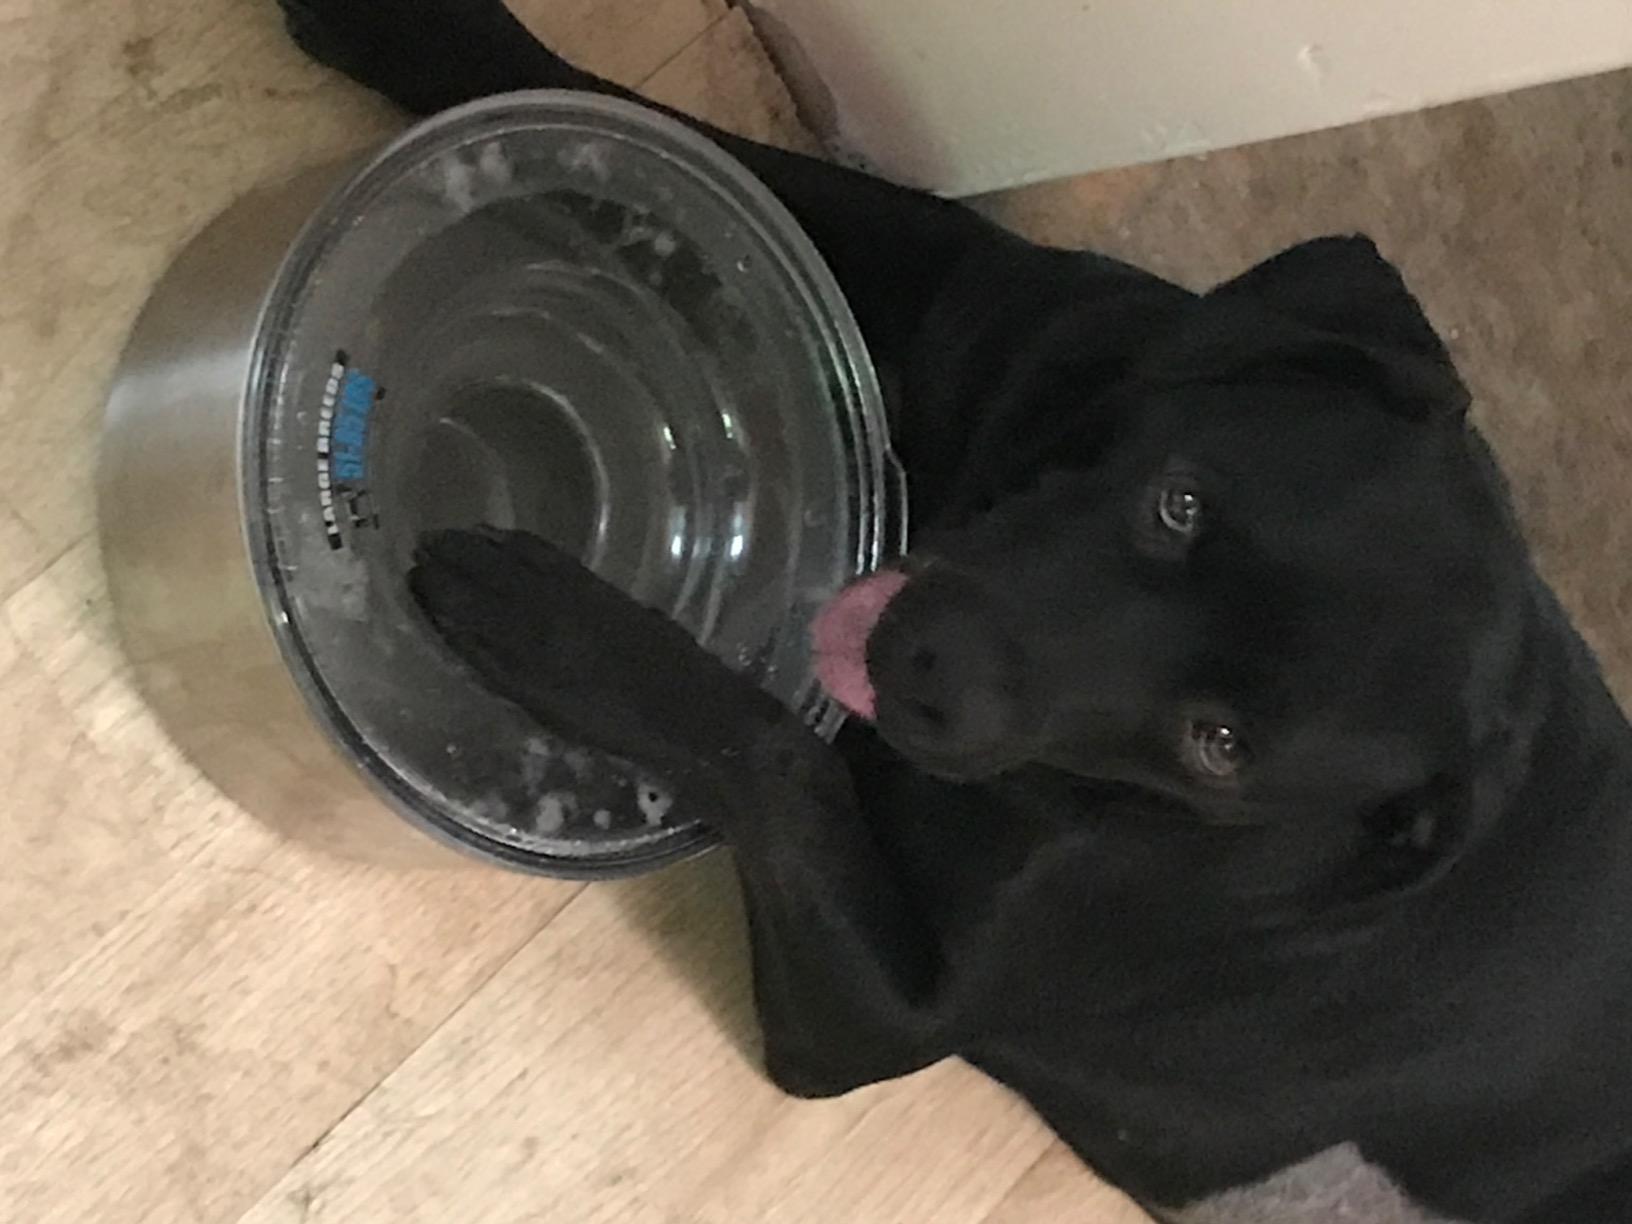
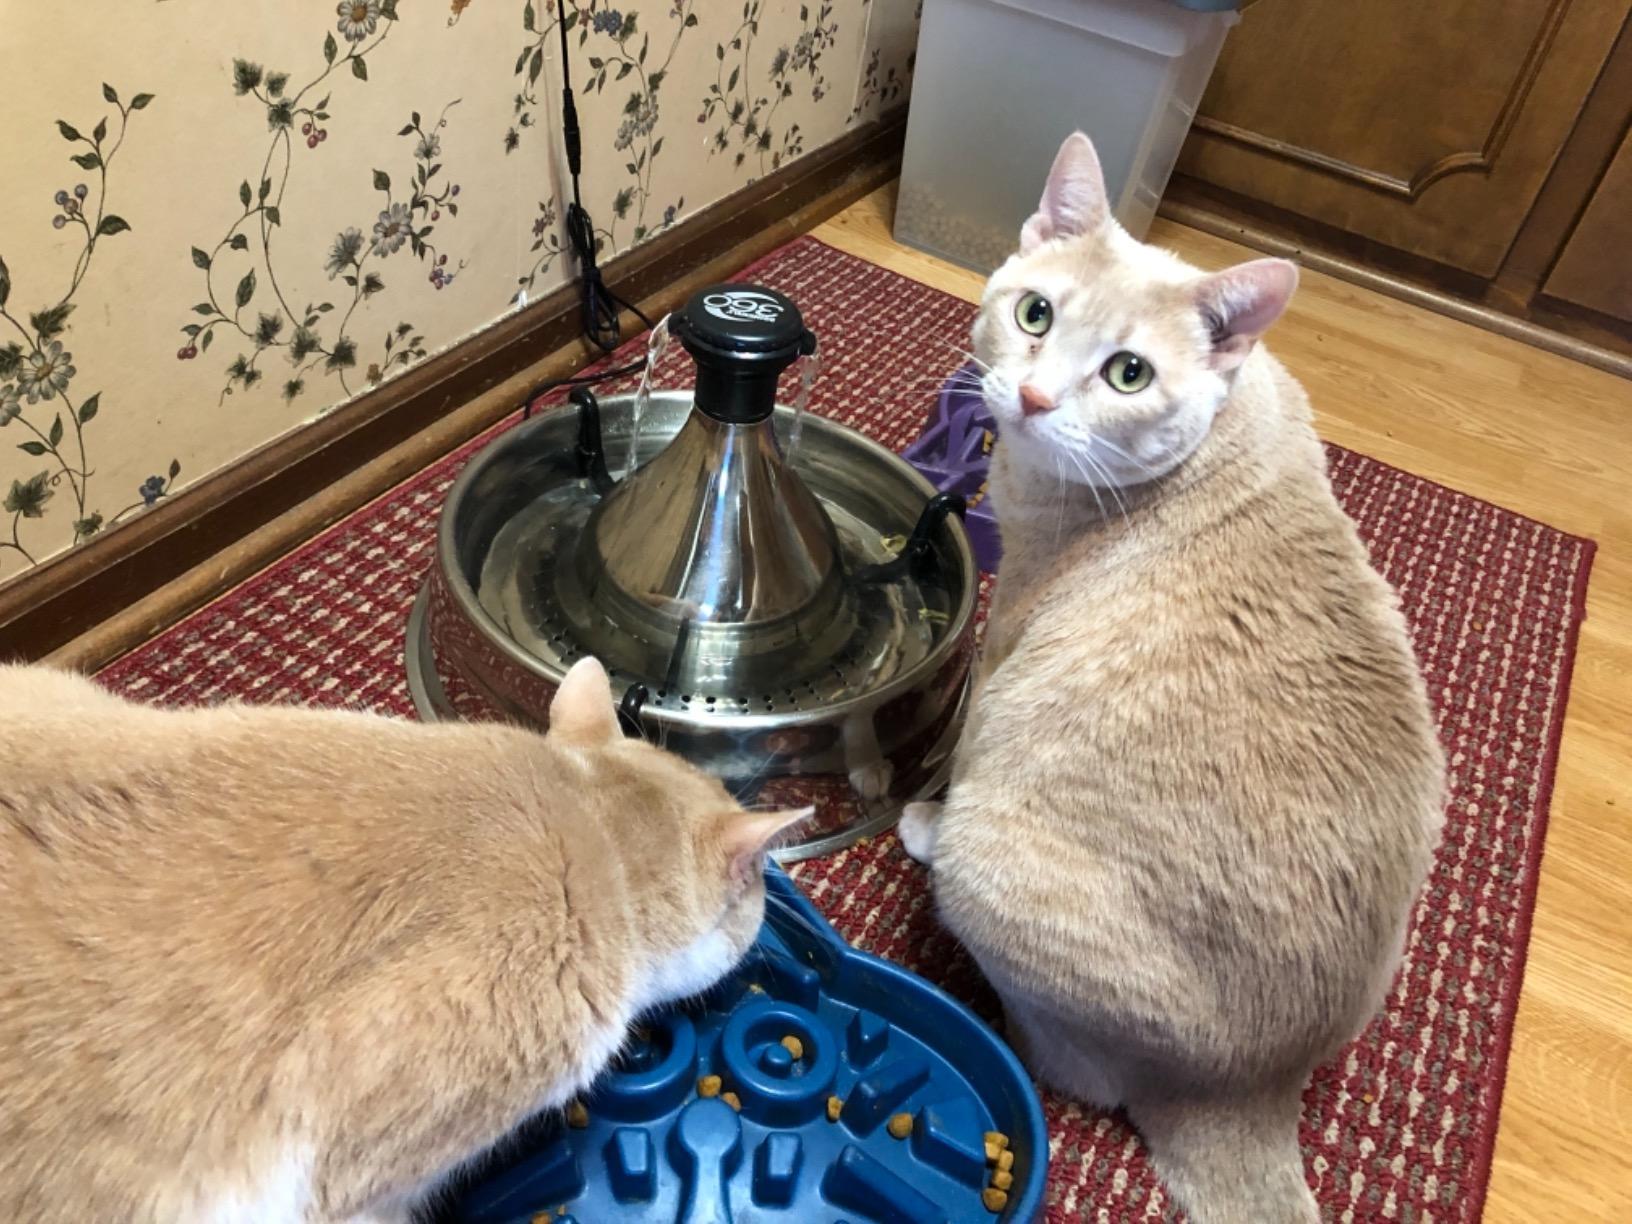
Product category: items_bowl
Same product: no